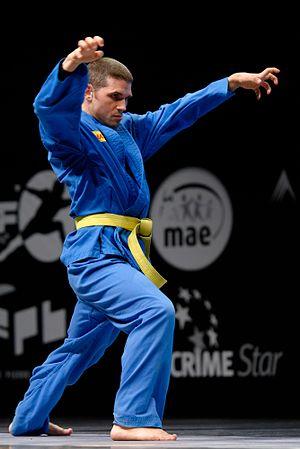
Démonstration de vovinam au Master de fleuret Melun Val-de-Seine 2014.